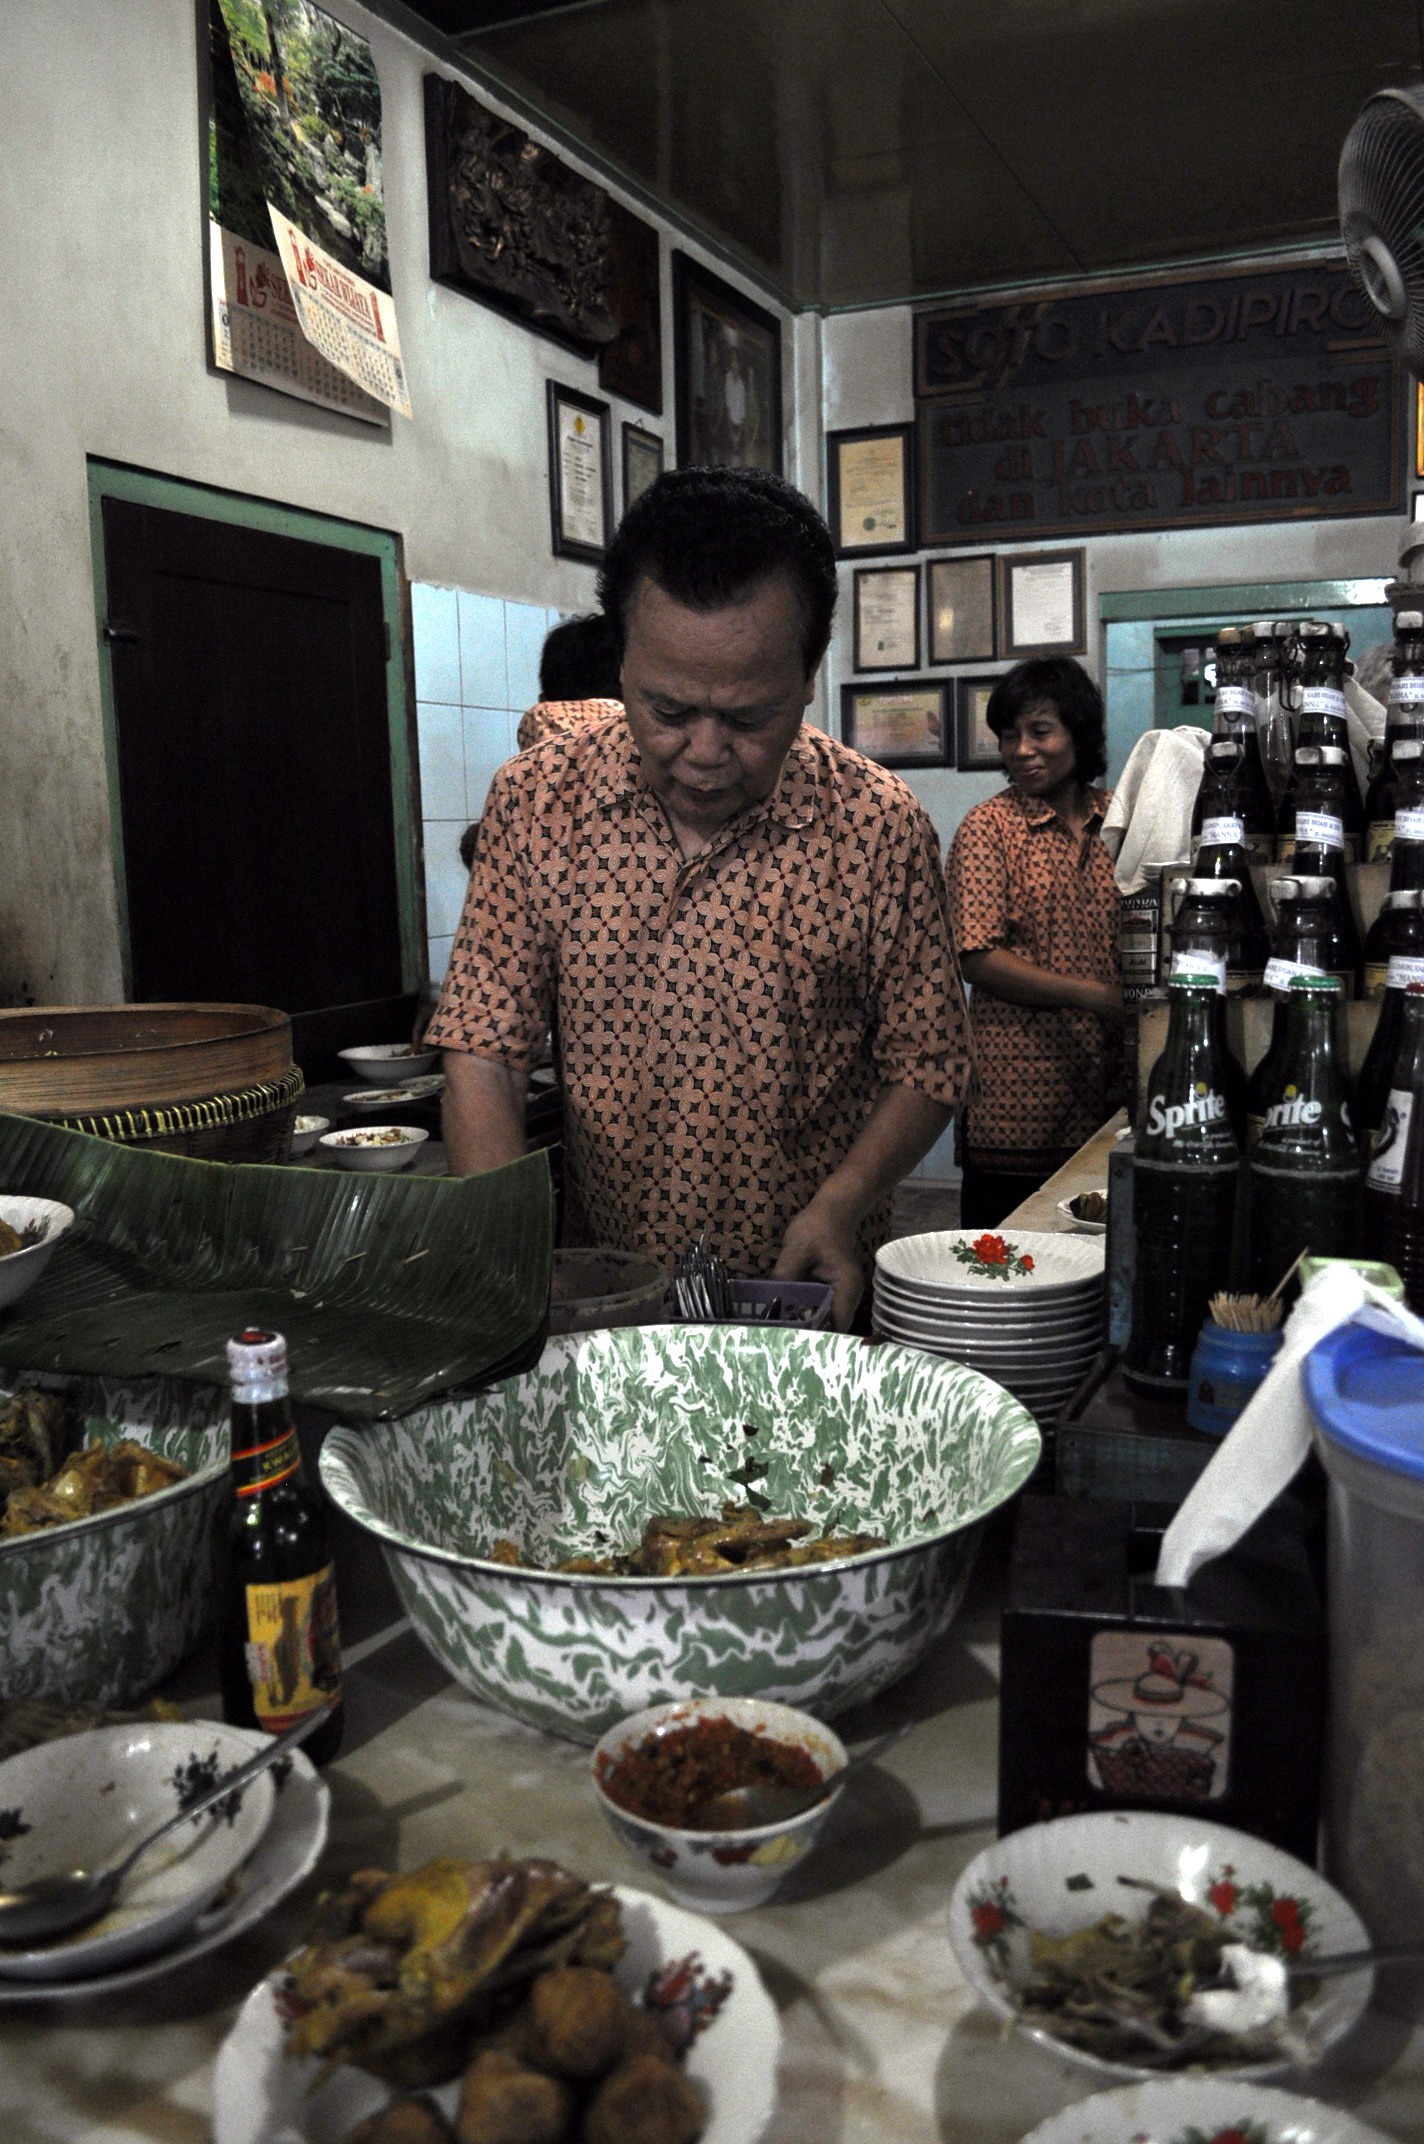
meal, food, cooking, culinary, market, chef, old man, cook, indonesia, java, yogyakarta, sense